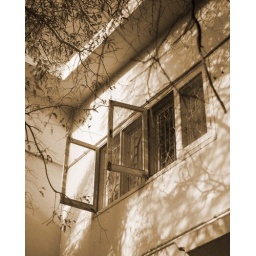
Shadows from the old fruit trees in the backyard of my grandfather's house